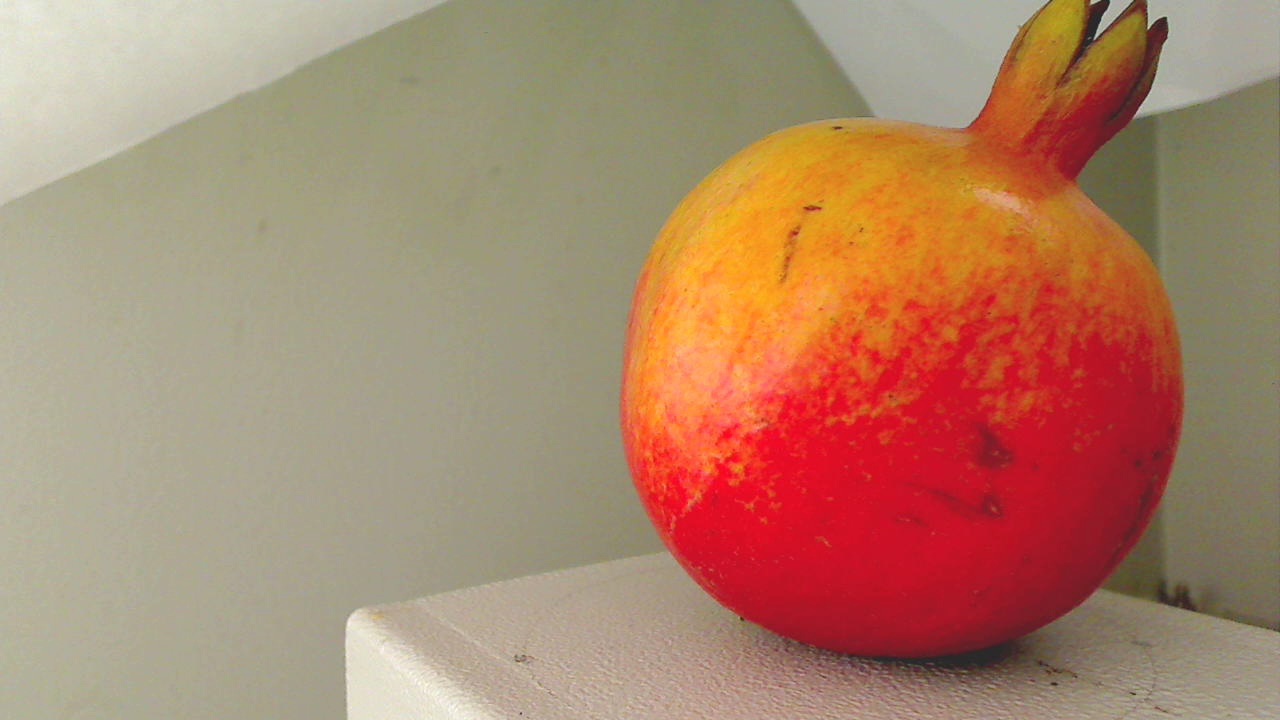
Grade: grade-3
Quality: quality-1